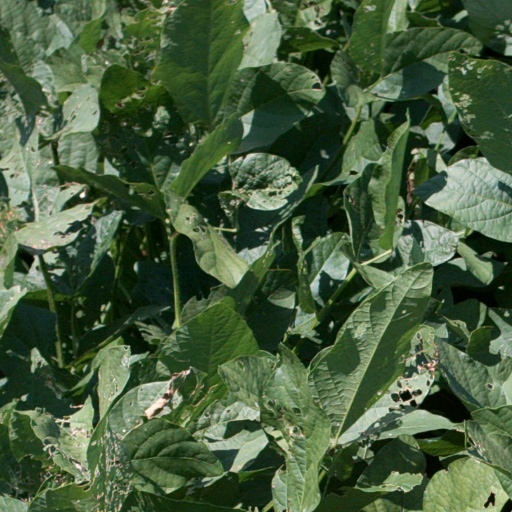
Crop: soybean